Antonio Lancuentra

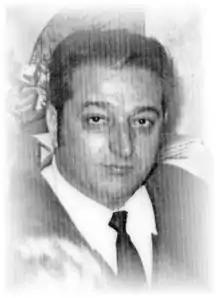
Antonio Lancuentra

Antonio Lancuentra (March 1, 1923 - March 22, 1975) was a Spanish academic, tax advisor, certified public accountant and professor at the University of Barcelona.